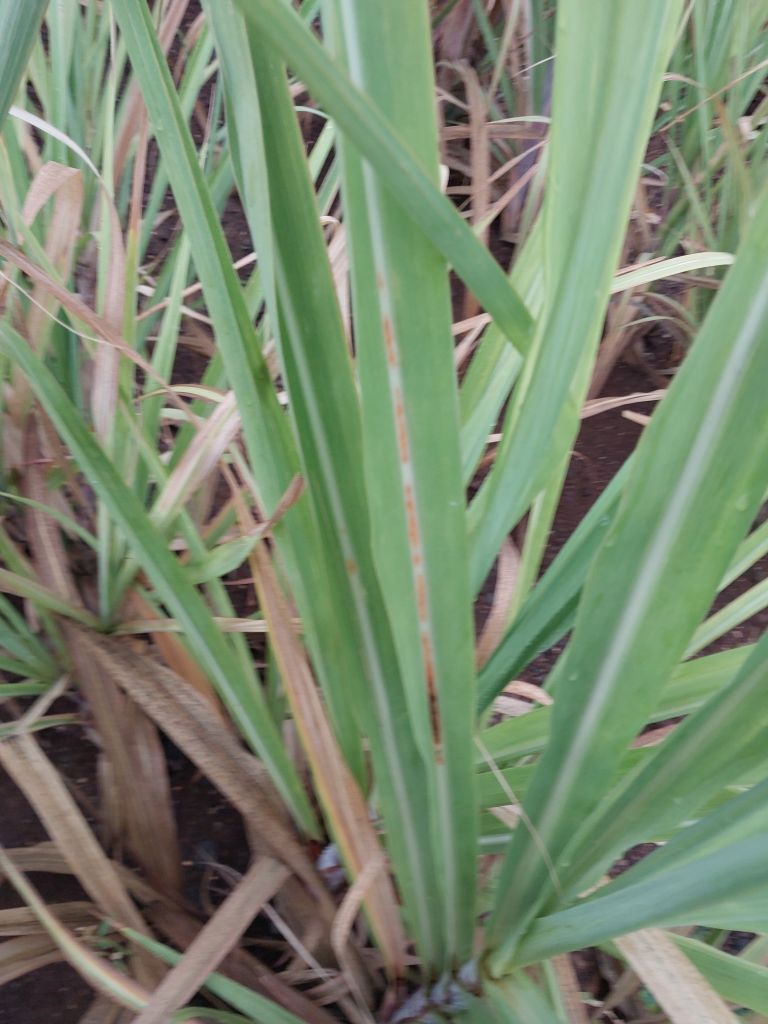
Label: Brown Spot